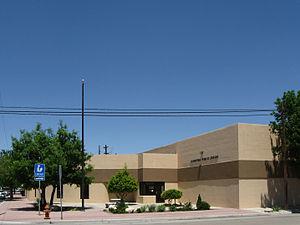
La ville de Lovington est le siège du comté de Lea, situé dans le Nouveau-Mexique, aux États-Unis.